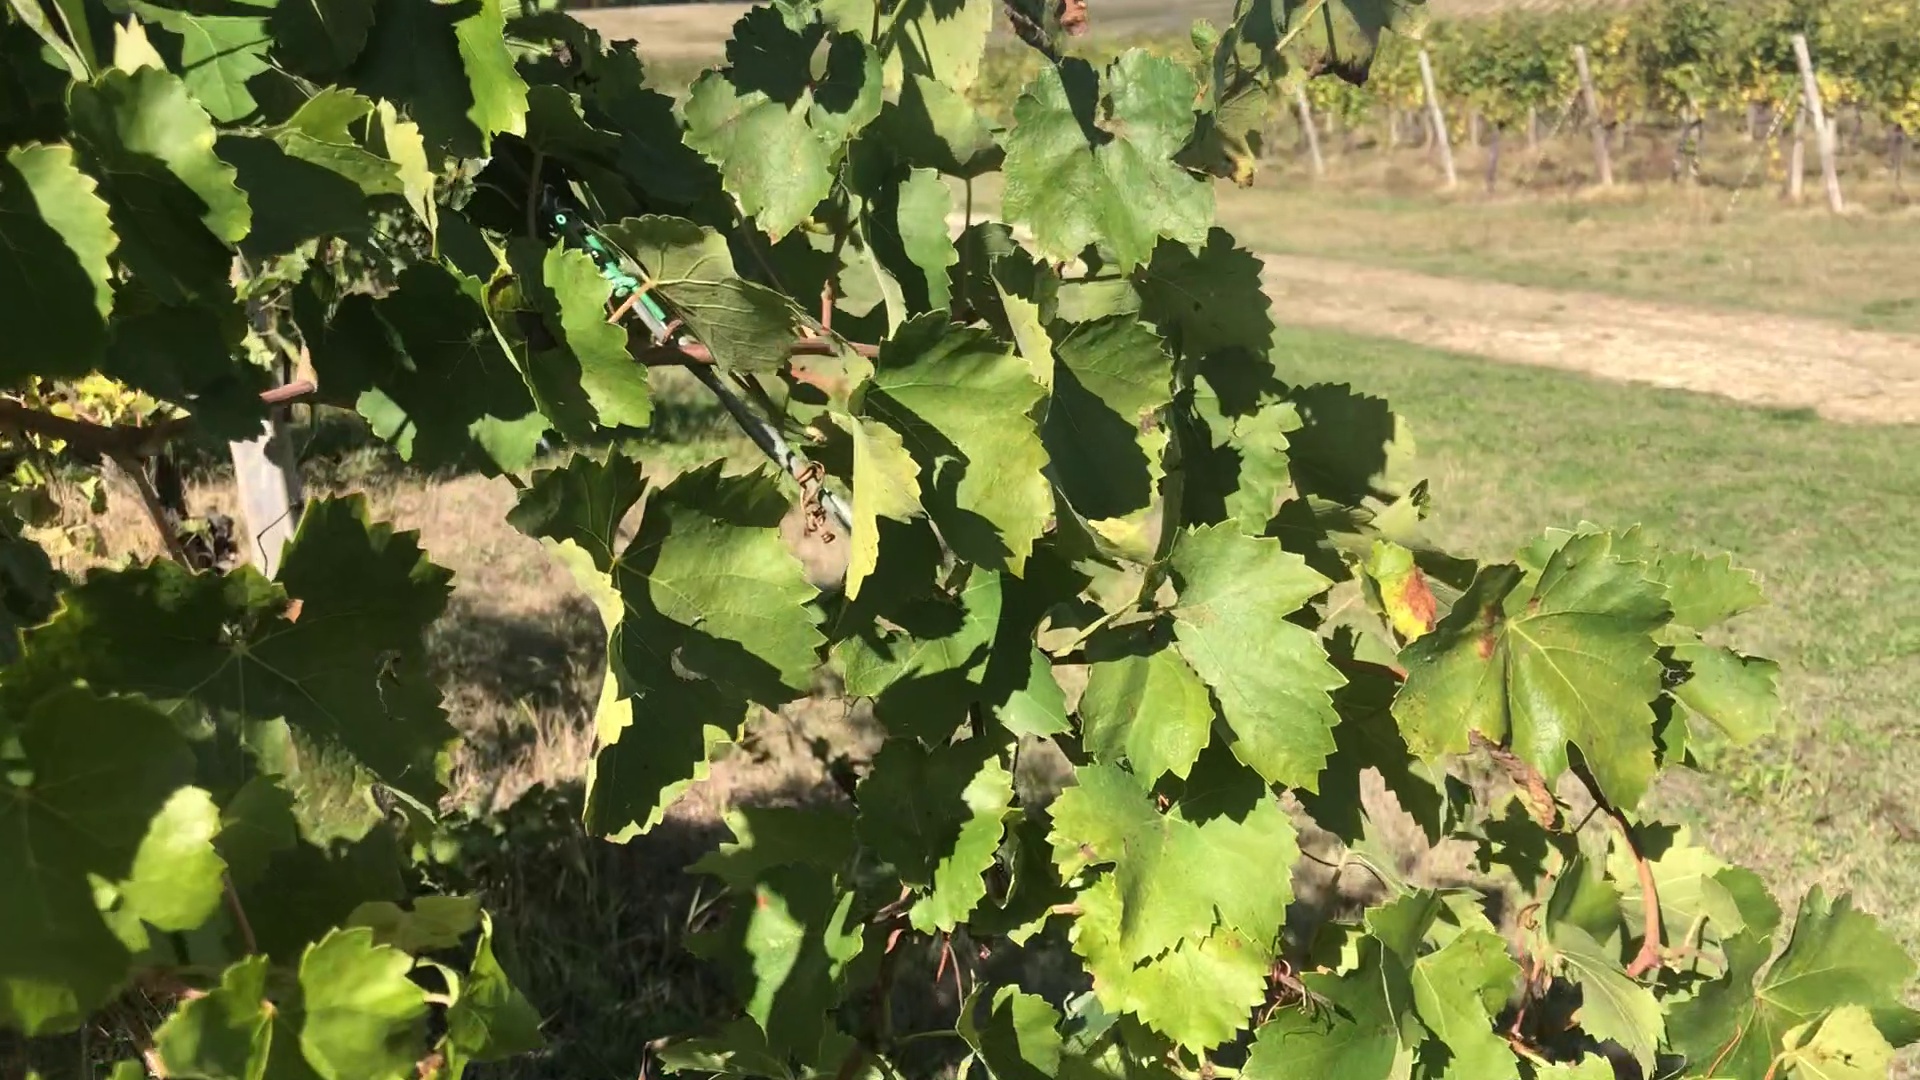
Label: healthy